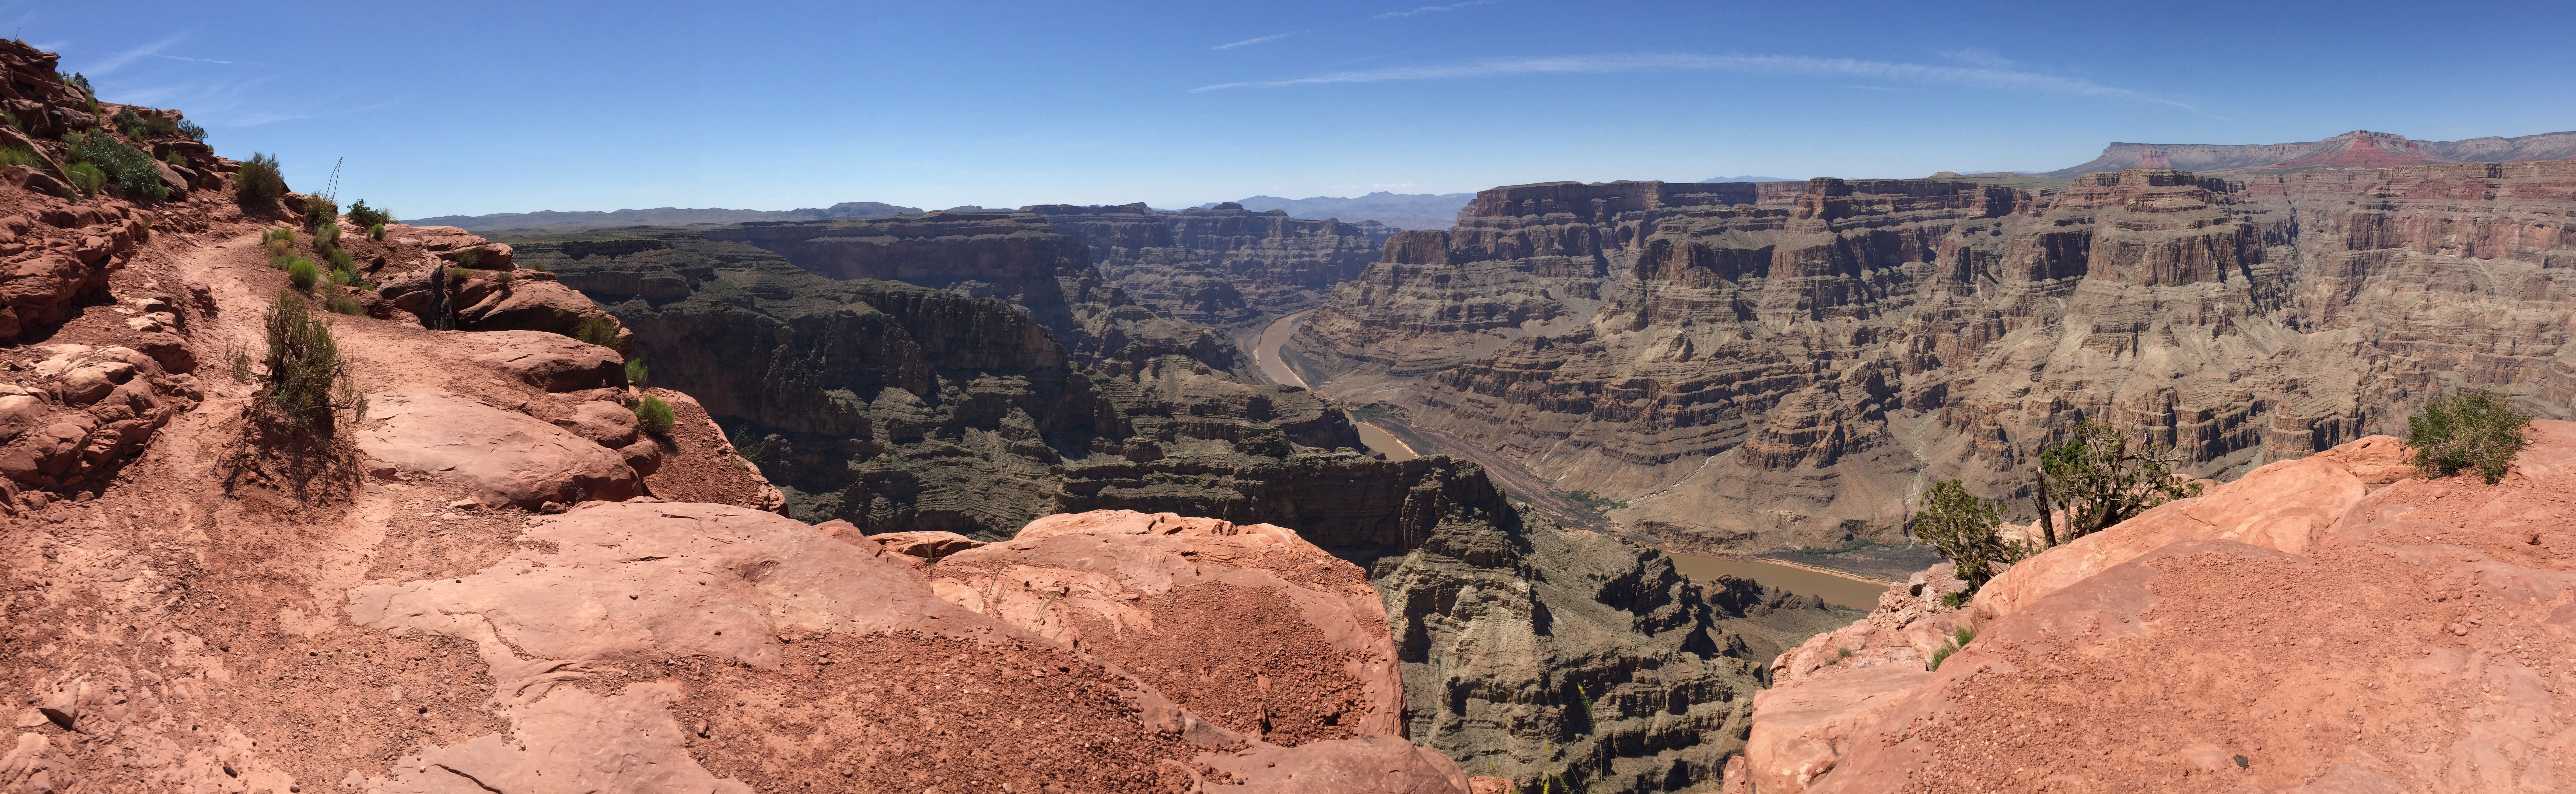
valley, formation, cliff, canyon, grand canyon, blue sky, geology, badlands, wadi, landform, desert panorama, rock layers, geographical feature